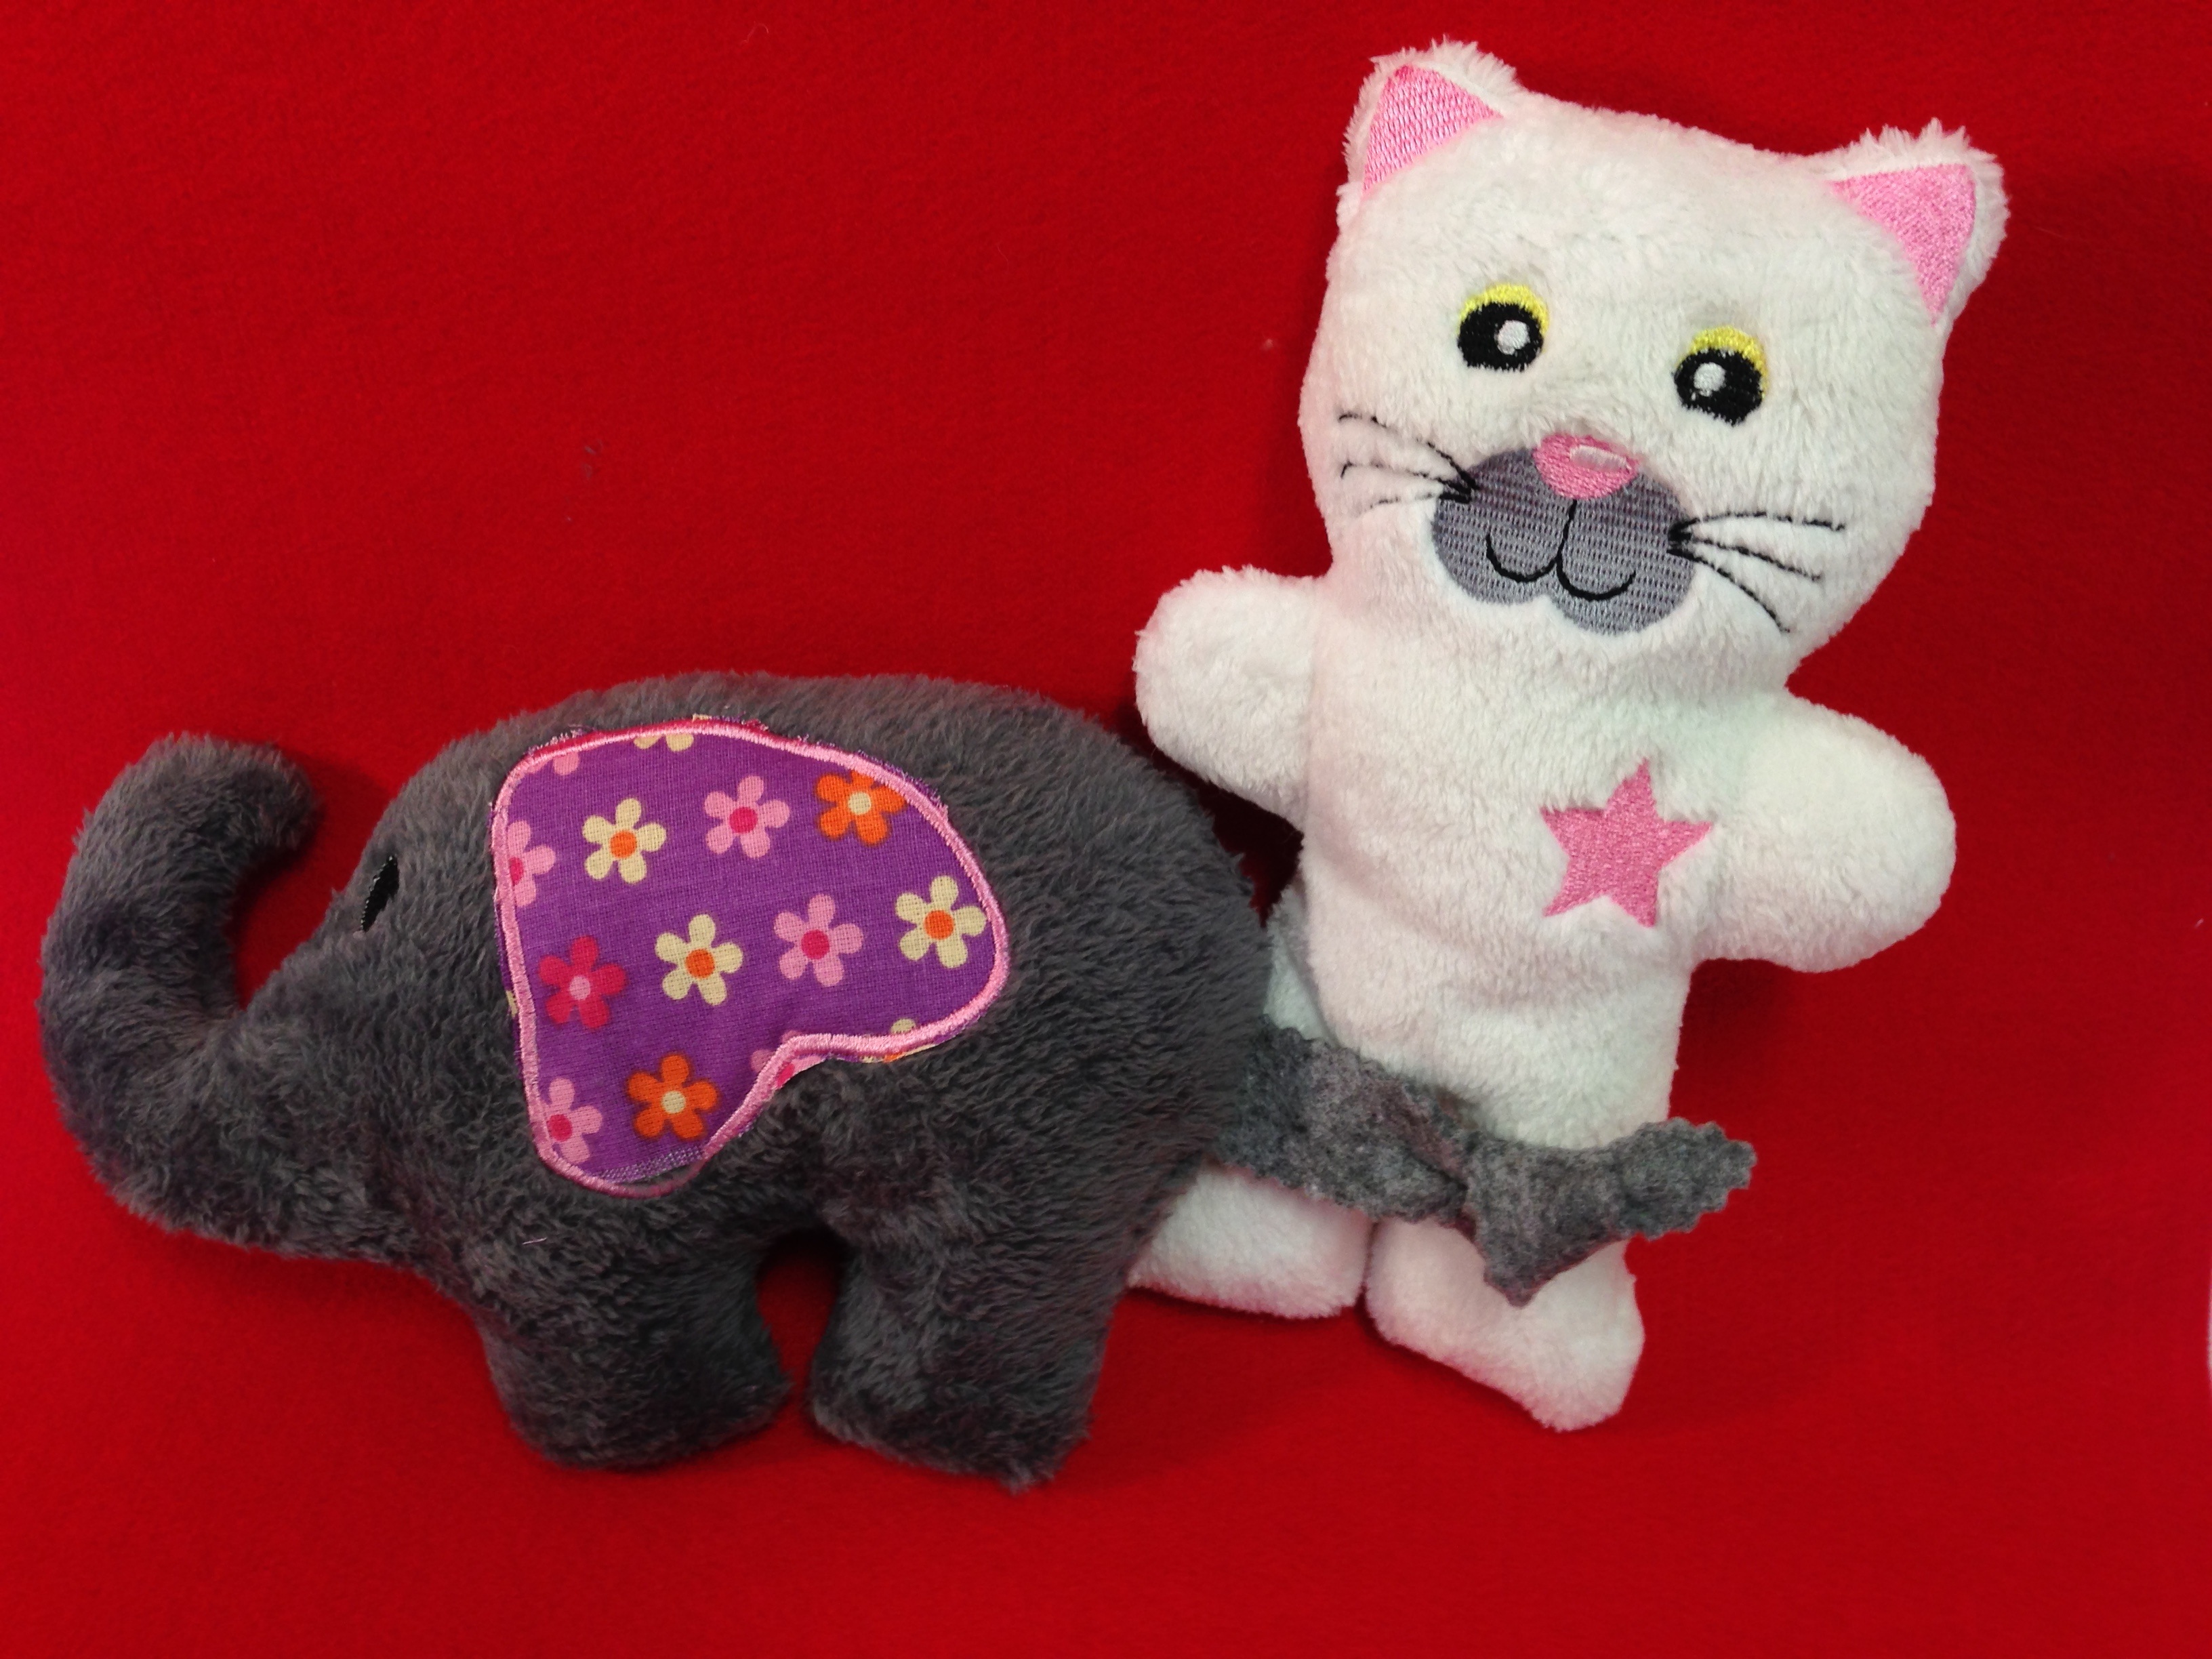
creative, decoration, kite, color, craft, colorful, close, toy, yarn, material, knitwear, fabric, teddy bear, thread, sew, sewing thread, bobbin, textile, kindergarten, handmade, plush, pretty, hobby, schneider, kiting, embroidery, template, hand labor, tinker, handarbeiten, n hutensilien, haberdashery, sewing accessories, fadenrollen, stuffed toy, ith